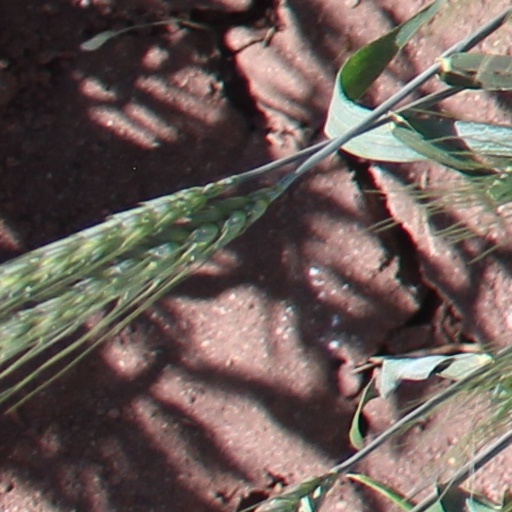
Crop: wheat